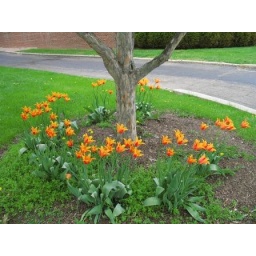
Great orange, red, yellow color. Short lived flower but gorgeous when in flower.